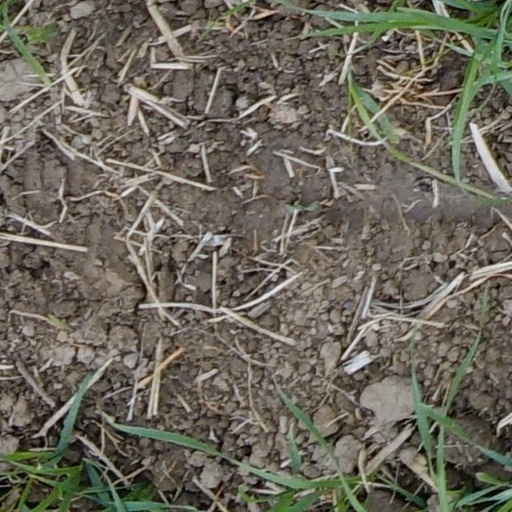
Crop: wheat